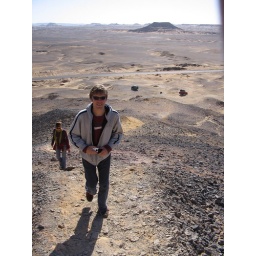
climbing a hill in the black desert